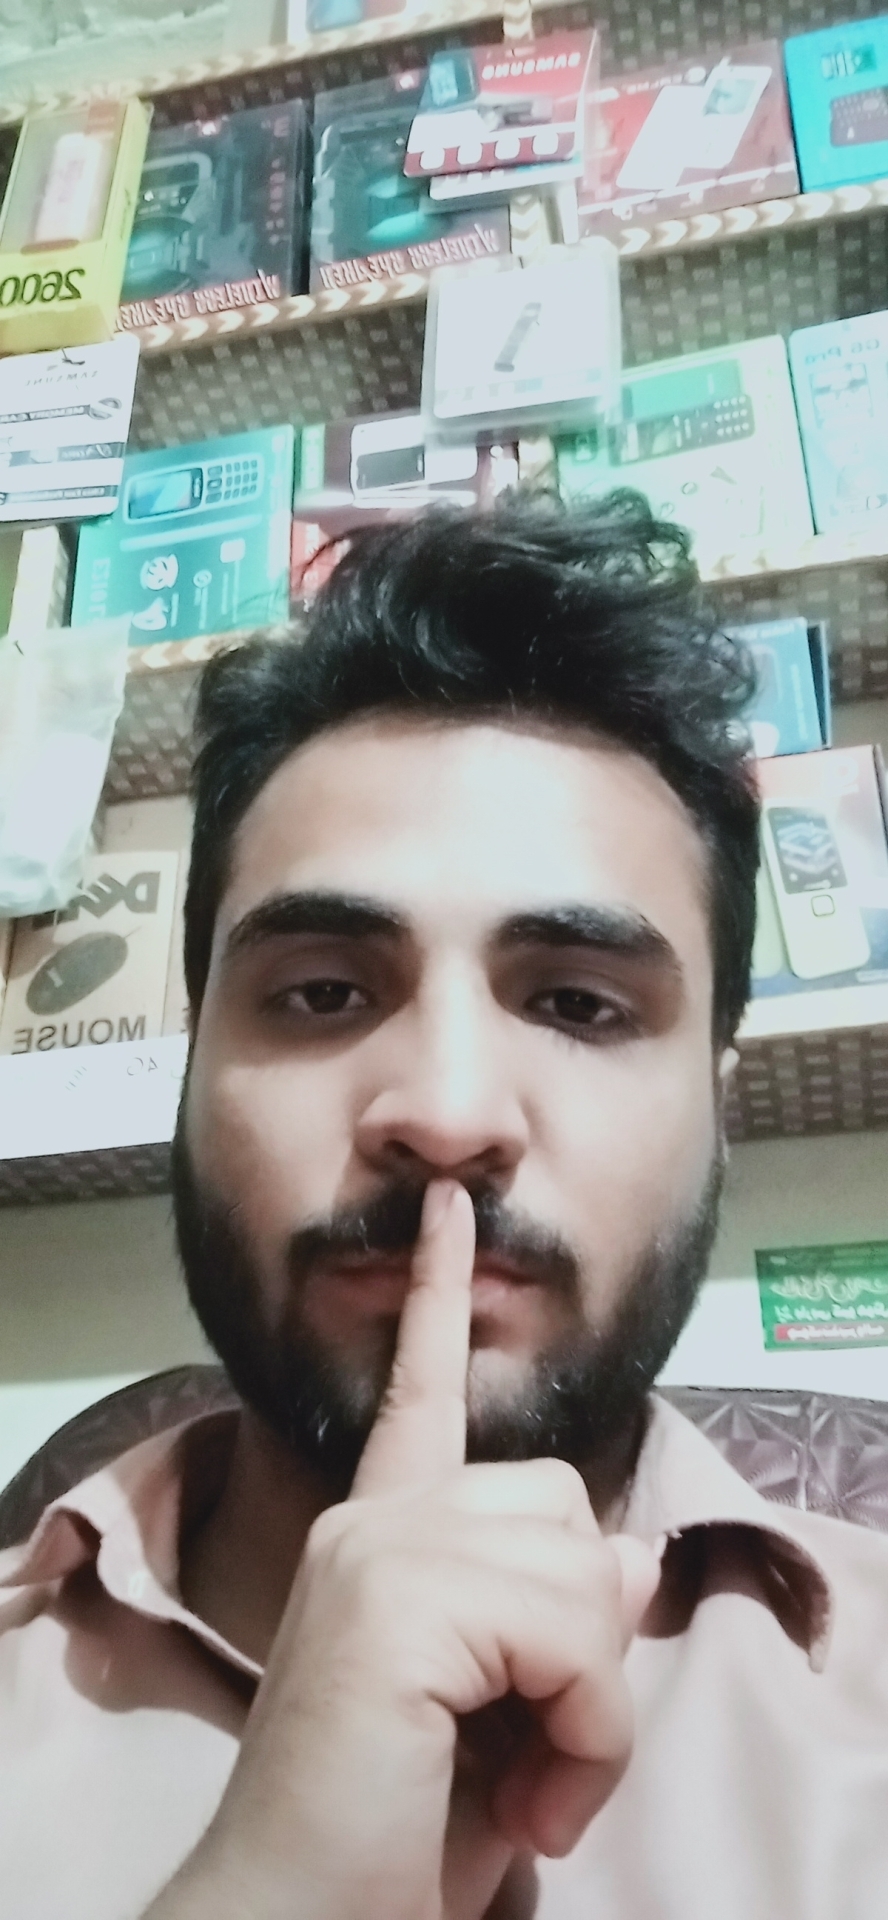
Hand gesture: mute